Cyrus B. Lower

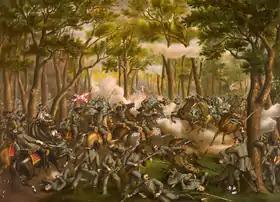
Battle of the Wilderness, Virginia (May 5–7, 1864).

In 1864, he performed the acts of valor which would result in his later being awarded the U.S. Medal of Honor. After being wounded in the thigh on May 7 while fighting with his regiment in the Battle of the Wilderness, Virginia, he continued to march with his fellow Bucktails as they drove Confederate troops through Virginia. His injury hampered his movements, however, and he was captured (on May 30). On June 13, while being transported by rail to the CSA's prisoner of war (POW) camp at Andersonville, Georgia, he jumped from the train, and escaped by making his way north to rejoin his regiment in Virginia. Subsequently transferred to the 190th Pennsylvania Infantry as part of a reorganization of Pennsylvania military units, he continued to serve until he mustered out on June 28, 1865, at Arlington Heights, Virginia.